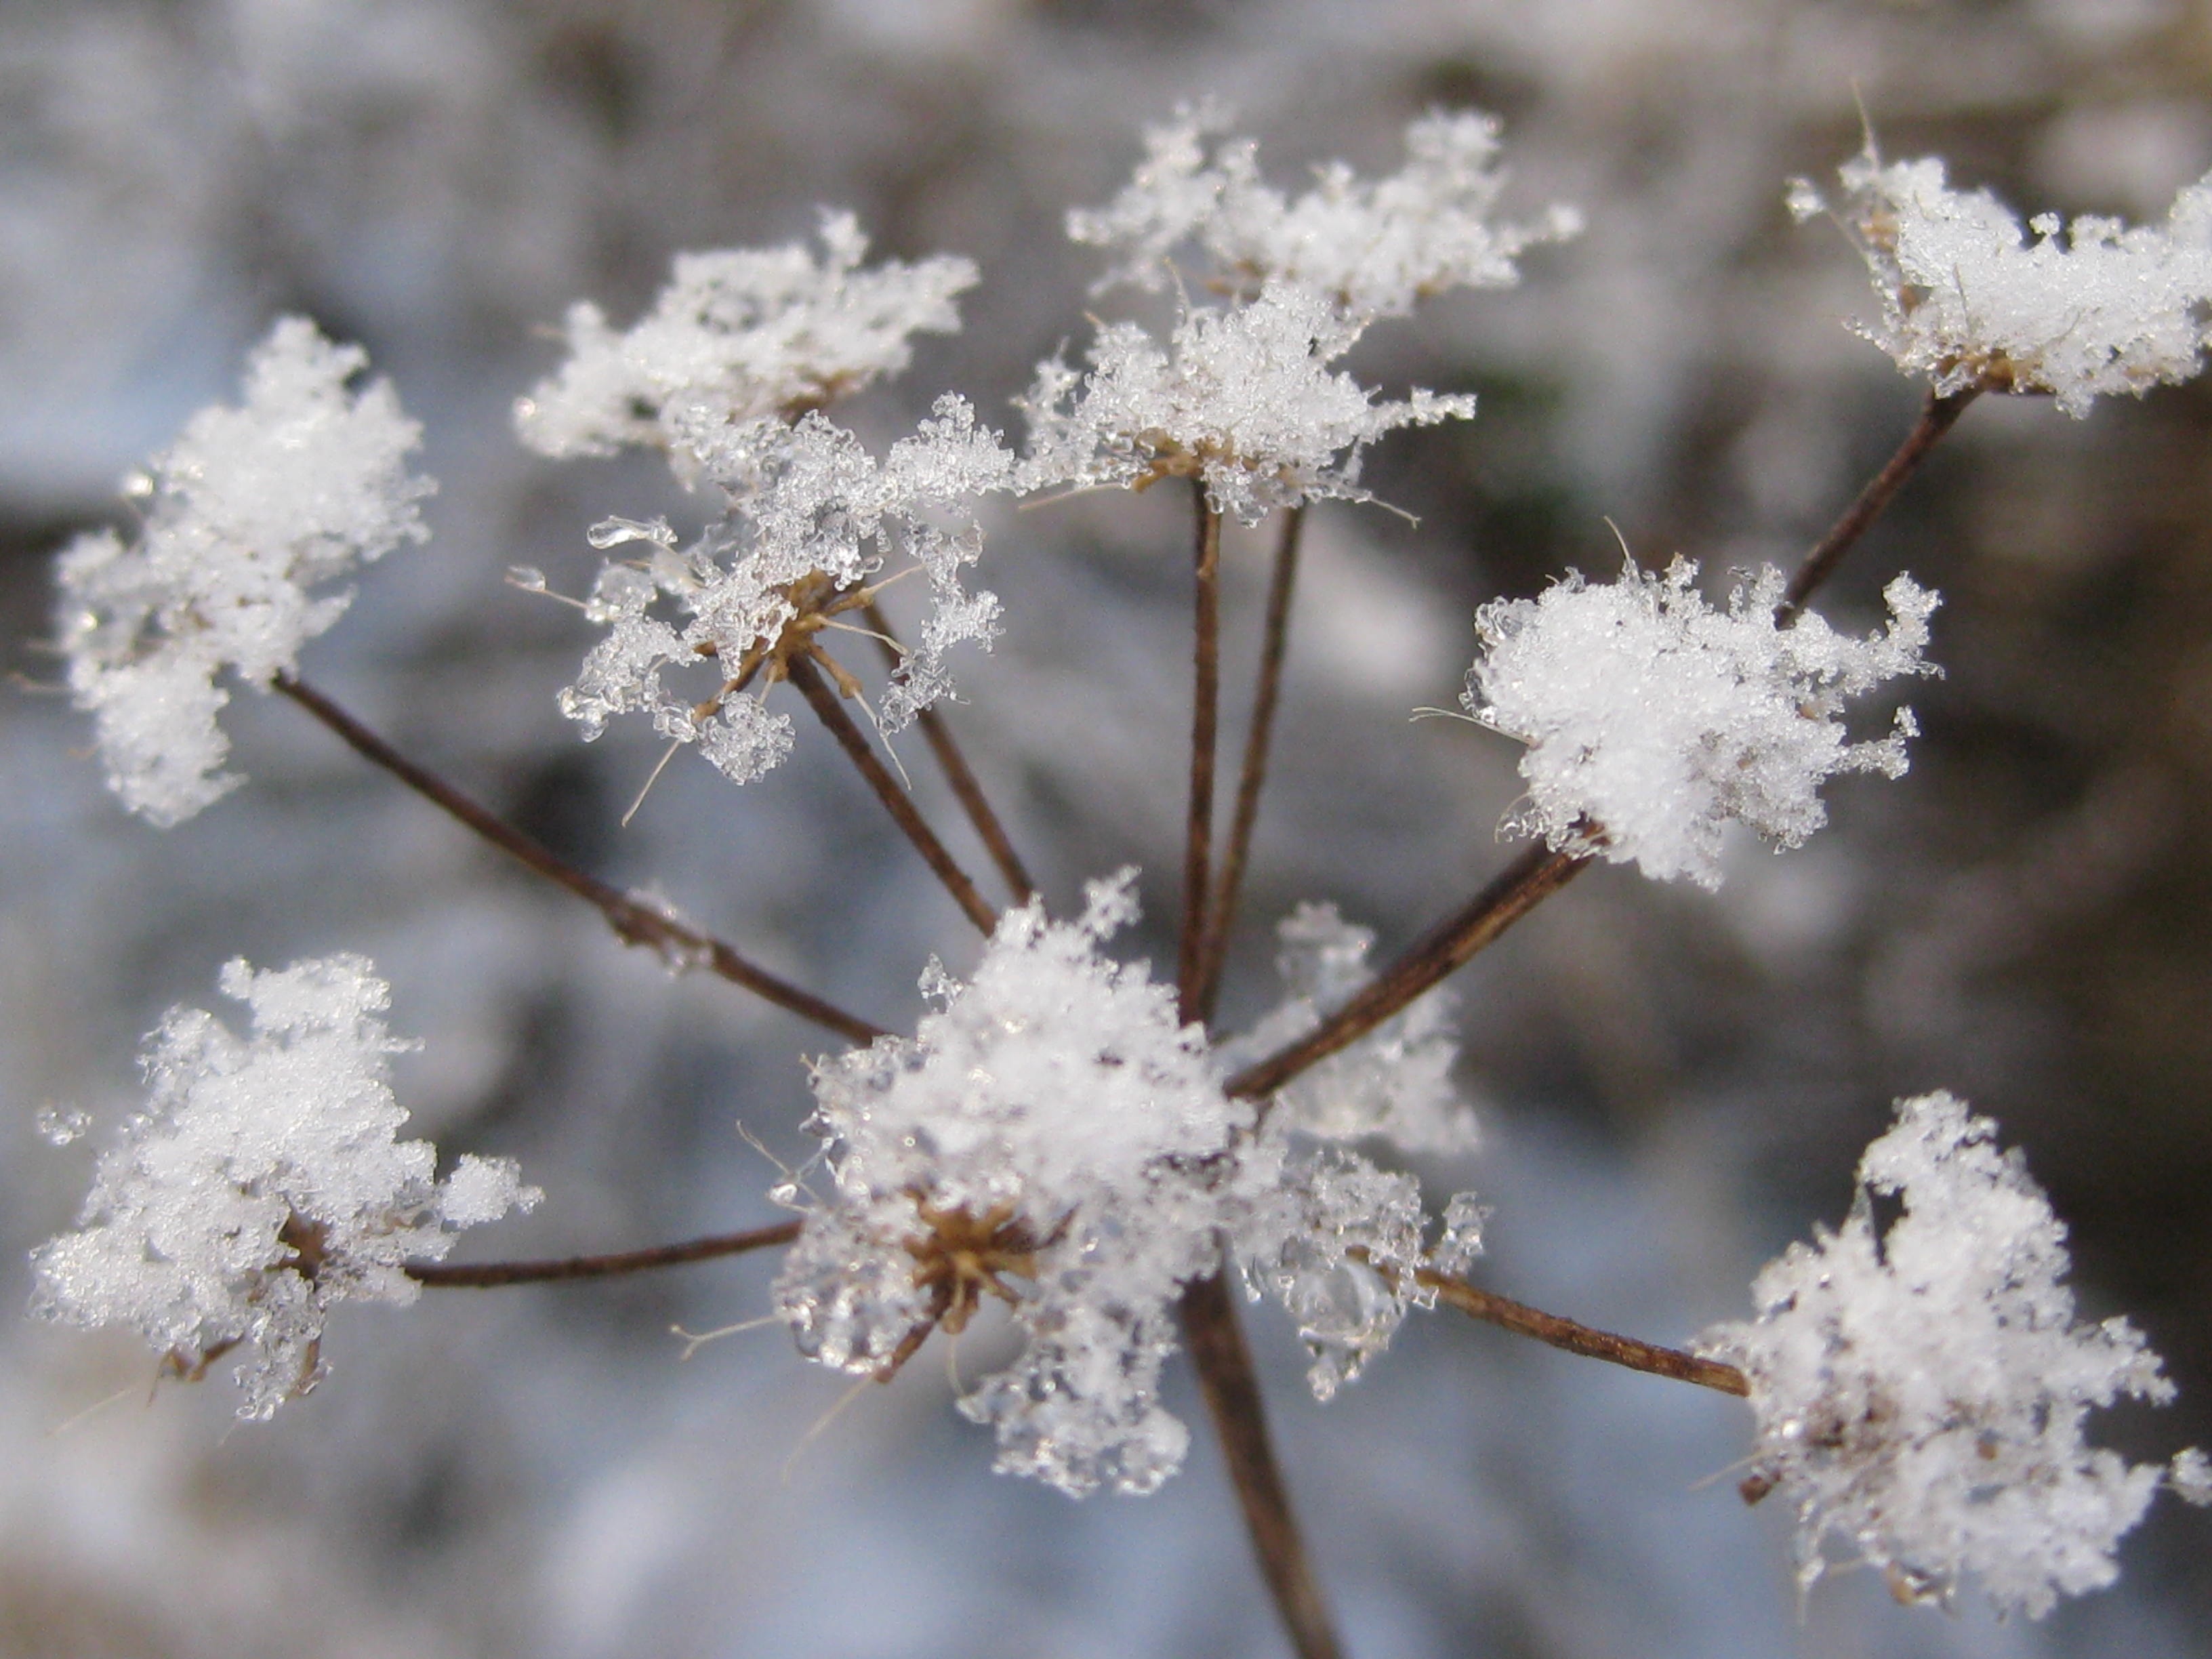
branch, blossom, snow, cold, winter, plant, flower, frost, ice, food, spring, produce, freeze, flora, season, twig, close up, freezing, macro photography, seed head